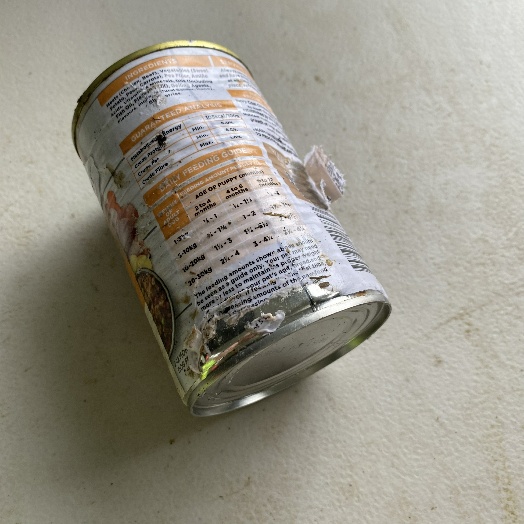
Label: Metal